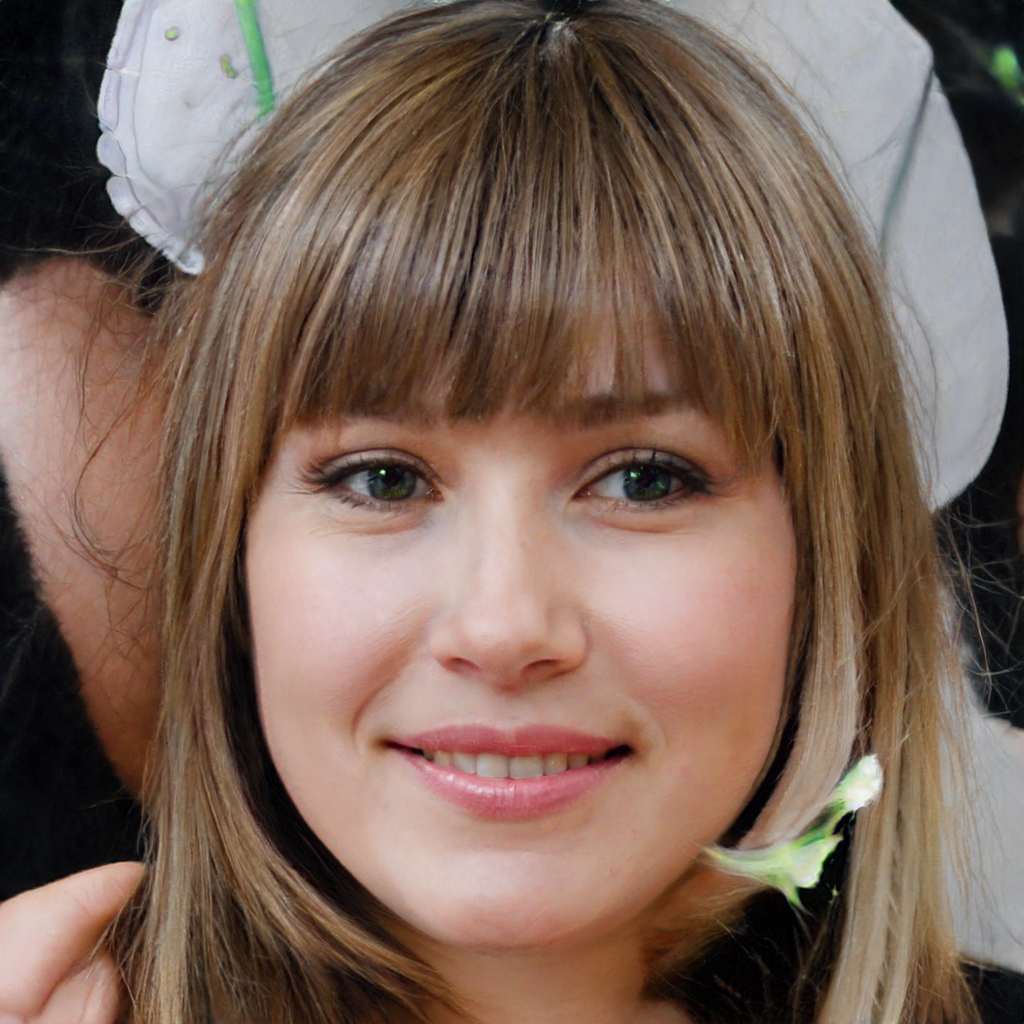
Portrait style: Real Portrait